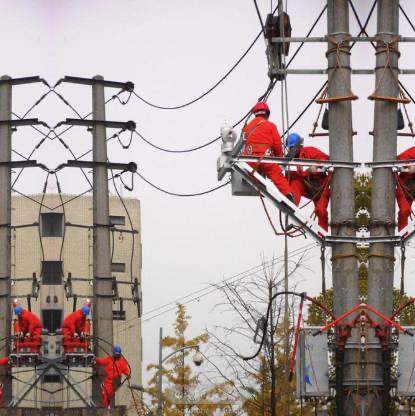
Objects in the image:
label: helmet
label: helmet
label: helmet
label: helmet
label: helmet